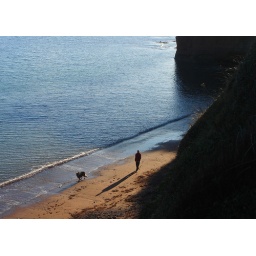
Just a man walking his dog on Hollicombe beach in Torbay.